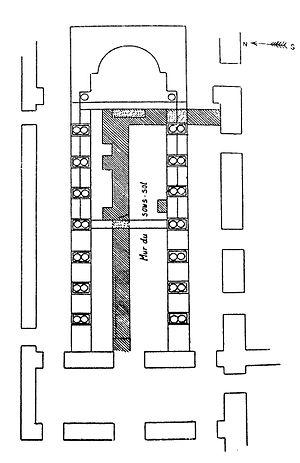
Mur enterré sous les fondations de la basilique de Dar el Kous au Kef en Tunisie
La basilique Saint-Pierre du Kef, également appelée Dar El Kous, est une église chrétienne du Vᵉ siècle située dans la ville du Kef en Tunisie. Son remarquable état de conservation a justifié sa réutilisation en lieu de culte pendant le protectorat français de Tunisie.